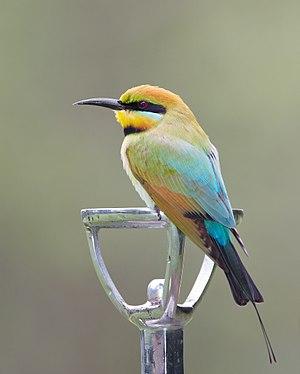
Le Guêpier arc-en-ciel est une espèce d'oiseau appartenant à la famille des Meropidae. C'est la seule espèce de Meropidae rencontrée en Australie.
Ceci est une liste des oiseaux endémiques ou quasi-endémiques d'Australie.